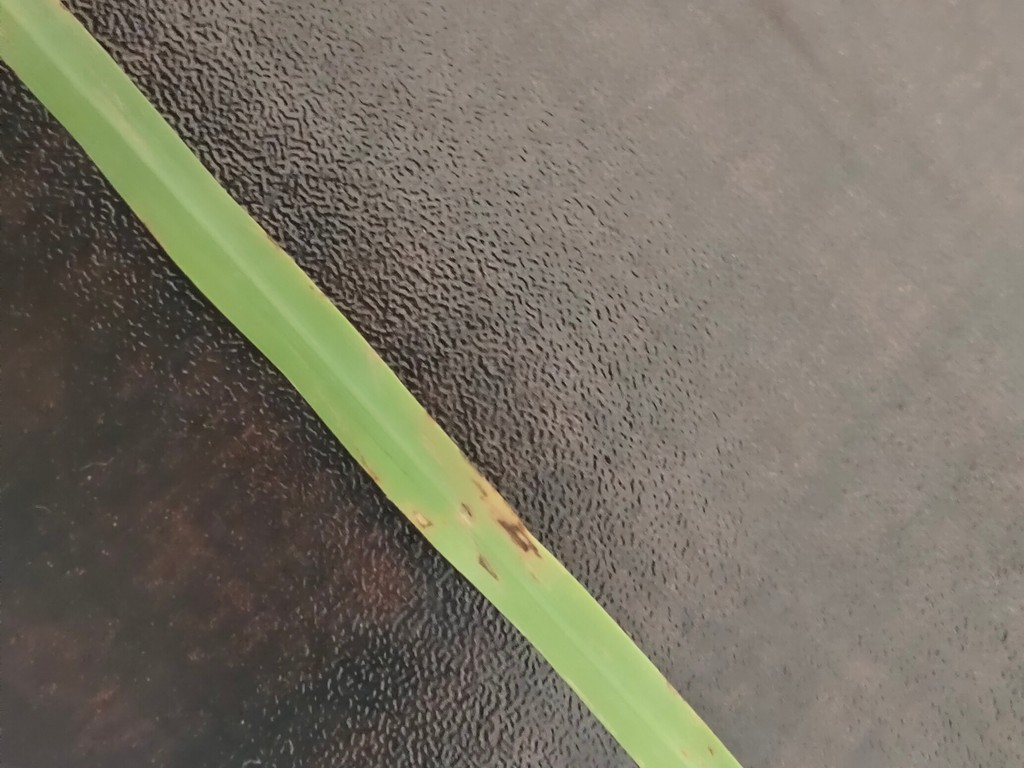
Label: Unhealthy